Loga Park

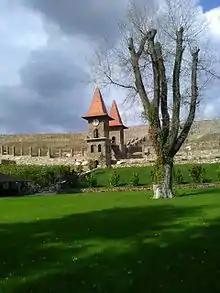
The Loga Park

The Loga Park was created by a local businessman in a droughty region in a former dump site and opened in 2012.